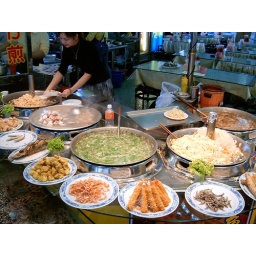
At the fish market in Taichung, Taiwan. Enhanced in iPhoto.